Sinclair Oil Corporation

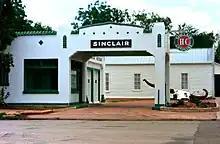
A restored Sinclair station in Albany, Texas

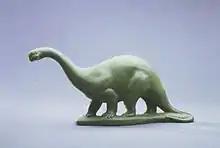
Sinclair Dinoland plastic brontosaurus, 1964, in the collection of The Children's Museum of Indianapolis

At the same time, Sinclair Oil was approached by the Italian fascist government. Benito Mussolini's government wanted to increase competition in the Italian oil market, which was controlled by the Italo-American Petroleum Society (SIAP), which in turn was fully dominated by Standard Oil. As the Teapot Dome scandal unfolded in the United States and reached the international press, Mussolini accelerated the negotiations, with a deal signed on May 4, 1924 (although without an official meeting, to avoid public outcry). Because of this, Sinclair Oil Company is known for having made "large payments to leading Fascists — all acting as intermediaries for Benito Mussolini — in return for an exclusive monopoly to drill for oil on Italian soil and in the Italian colonies". The deal was reported in a press release by the Head of Government (Mussolini) issued on the night of May 15, 1924, and published by most newspapers on the following day. The press release assured the public that Sinclair Oil had been awarded its contract on a competitive basis and had provided guarantees it had no relations with the international oil trust. This case of corruption was reported by the anti-fascist politician Giacomo Matteotti - who was later kidnapped and killed by Mussolini's newborn secret police, just before he could report his discoveries to the Parliament — in his posthumous article, published in the July issue of "English Life" (a magazine founded by Brendan Bracken): Matteotti accused Sinclair Oil of being a pawn of Standard Oil, as well as revealing "grave irregularities concerning the concession." Matteotti's theses were echoed in the notes of Epifanio Pennetta, who contributed to the preliminary investigation on the murder: "To all appearances," companies like Nafta and Saper "were in competition with the Sinclair company, while in fact they were in cahoots with Sinclair" and added that Sinclair Oil was actually working "in concert" with Standard Oil.